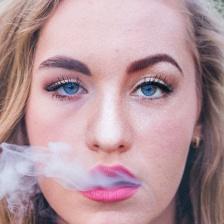
Label: faces